Anna Henriette Gossler

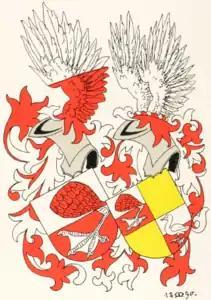
The coat of arms of the Gossler family; the version adopted by her father in 1773 to the left; the version used from the early 19th century to the right

Gossler was born in Hamburg. Anna Henriette Gossler, who went by the name of Henriette, was a member of the Hanseatic Berenberg/Gossler banking family, arguably the most prominent family of the then independent city-state of Hamburg alongside the related Amsinck family. She was the oldest daughter of the bankers Johann Hinrich Gossler and Elisabeth Berenberg, owners of Berenberg Bank, which had been founded by her family in 1590. On 20 May 1788, she married her father's employee Ludwig Erdwin Seyler, who immediately was made a partner in the bank and remained so until his death nearly half a century later. After the death of her father in 1790 her husband became head of the company. Particularly in the years around the Napoleonic Wars she and her husband played prominent roles in Hamburg high society and politics, and Berenberg Bank was headquartered in their private home.